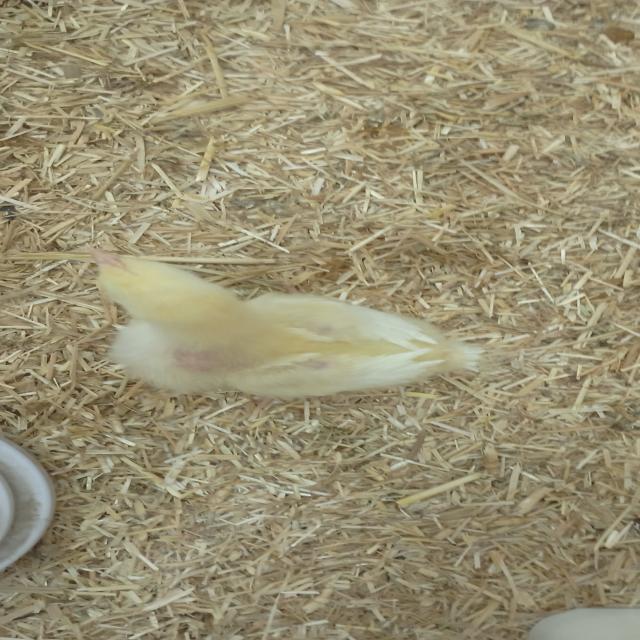
Weight: 216 g